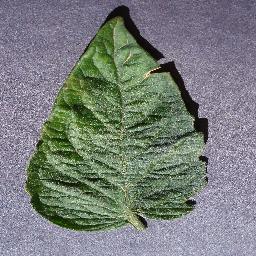
Label: Tomato___healthy